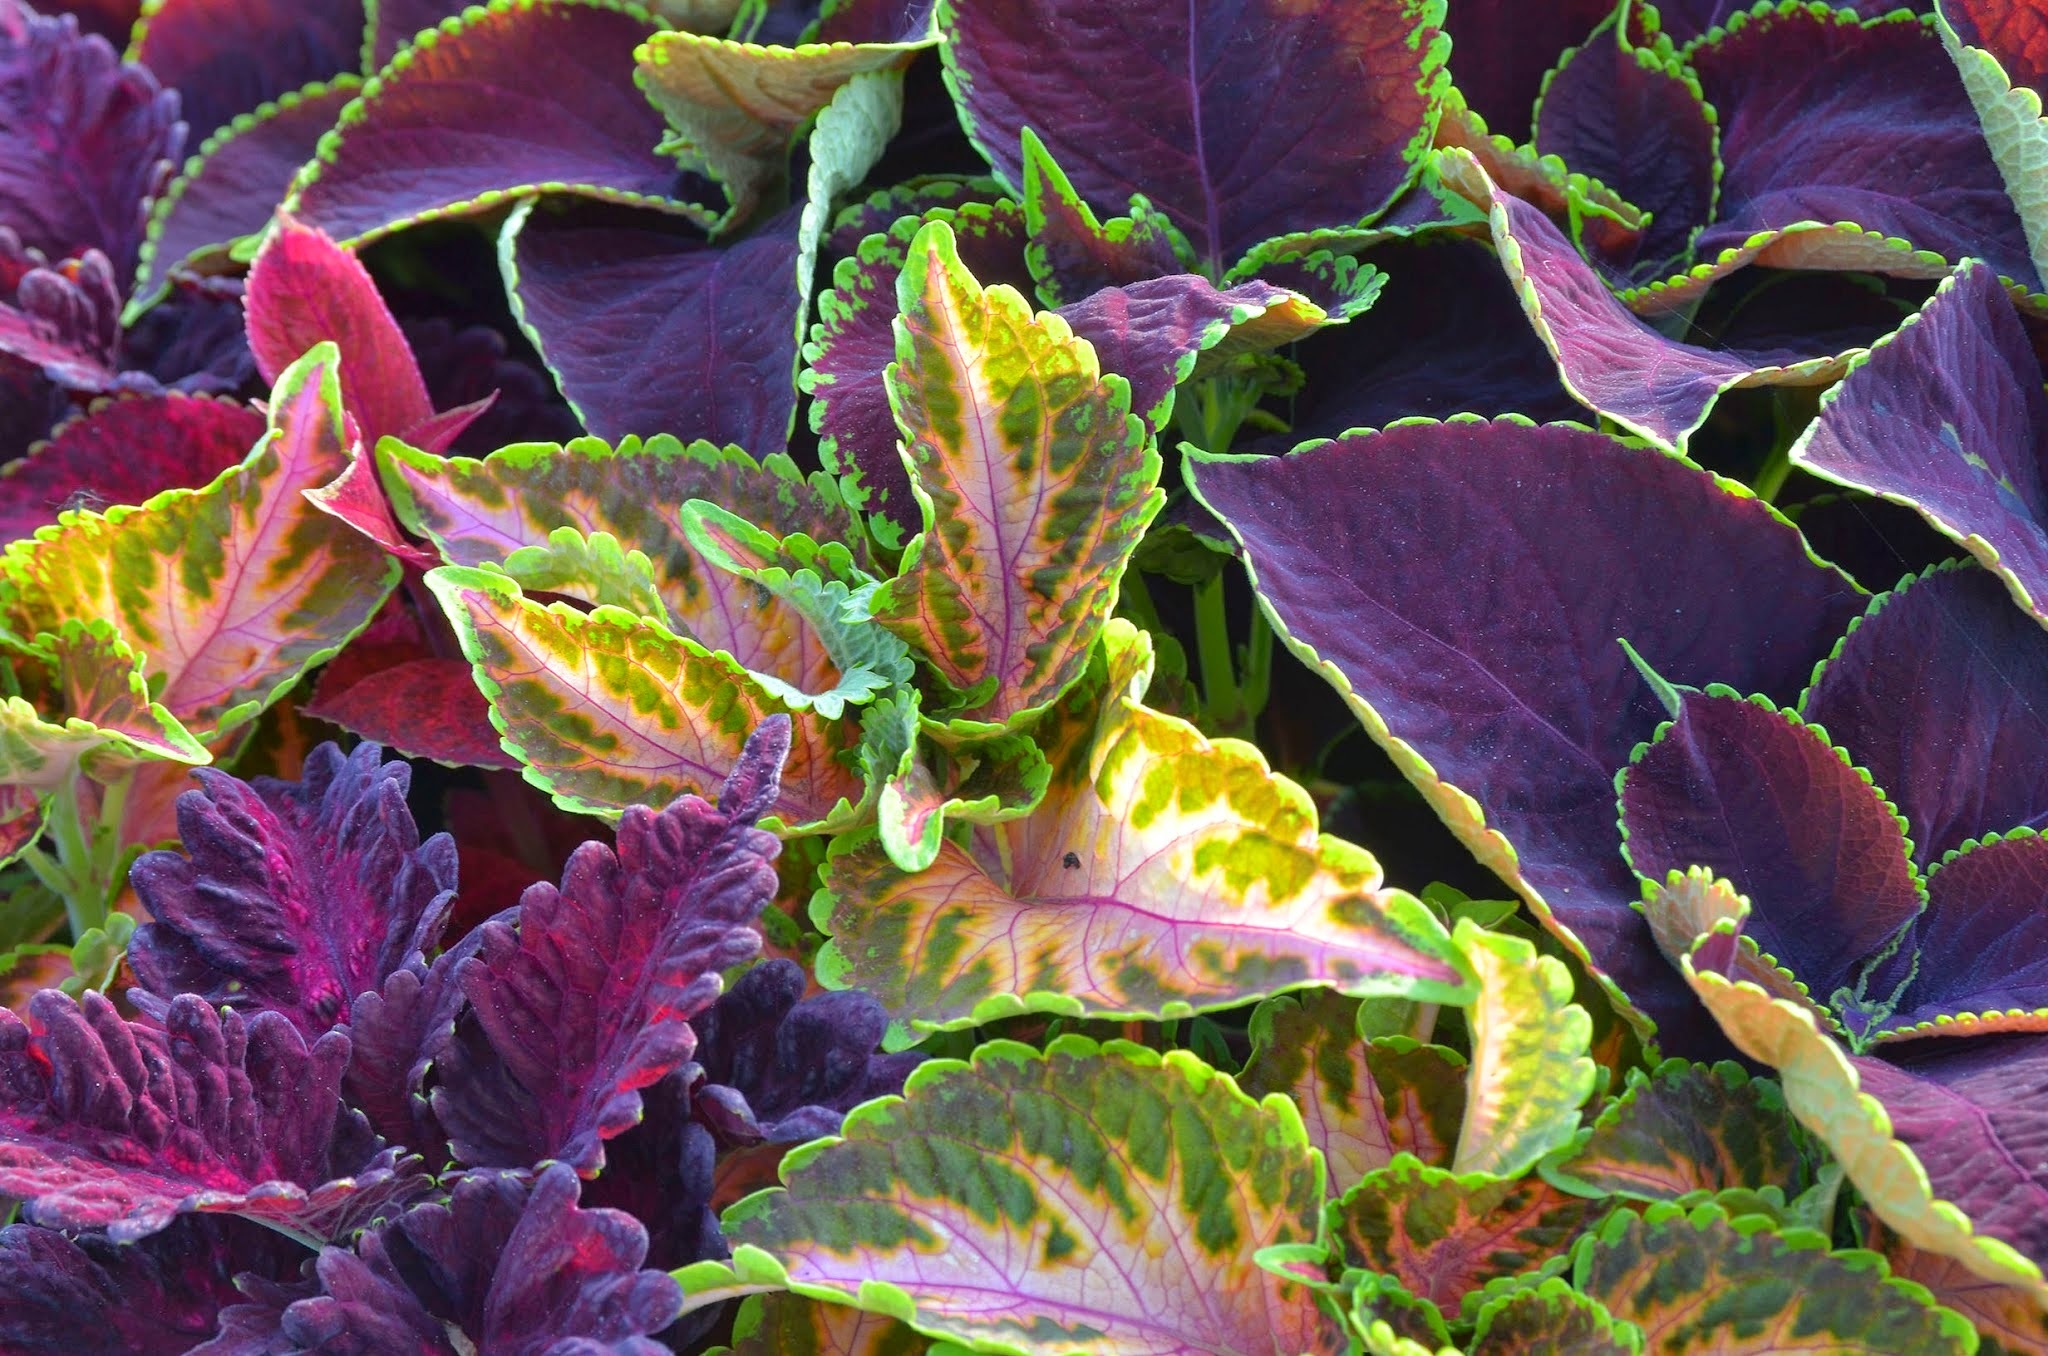
nature, plant, leaf, flower, petal, produce, autumn, botany, garden, flora, season, wildflower, leaves, shrub, bright, iridescent, splendor, flowering plant, gaudy, annual plant, land plant, strong color